Carles Francino

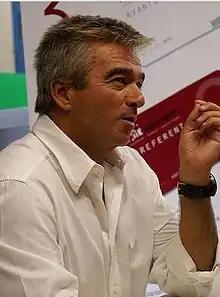
Carles Francino

Carles Francino Murgades (born 3 January 1958, in Barcelona) is a Spanish journalist. He started his career in Cadena SER Tarragona. In 1979 he got his first job at COPE Reus as a sports editor. Later, he joined the Tarragona studio of the COPE, which he left in 1987.